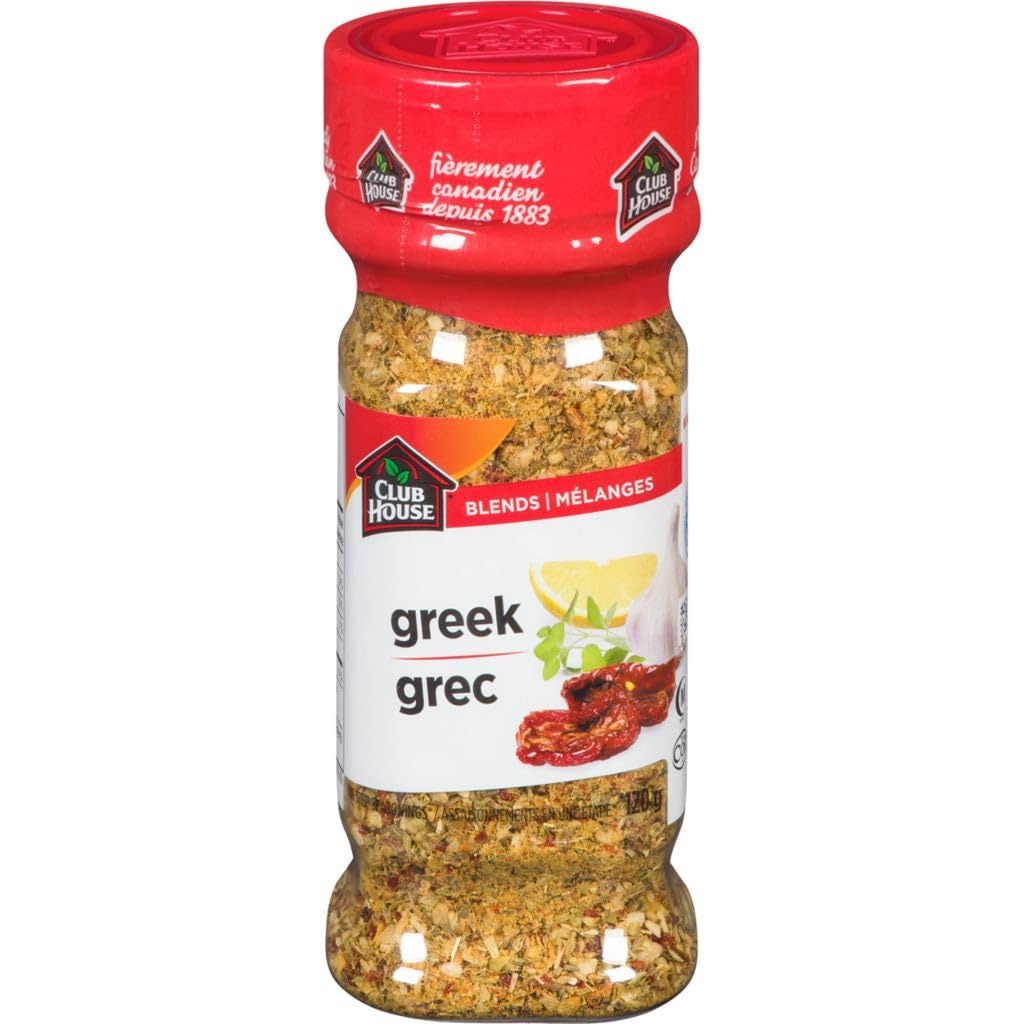
Item Name: CLUB HOUSE One Step Seasoning, Greek 120g/4.2 oz. (Imported from Canada)
Bullet Point 1: All in one seasoning
Bullet Point 2: Gluten free
Bullet Point 3: Peel back label to reveal recipes
Bullet Point 4: Imported from Canada
Product Description: The ultimate Greek flavors: oregano, sun dried tomatoes, lots of garlic, lemon and red bell peppers. Makes the best vinaigrette for Greek Salad. Toss with diced cucumbers, tomatoes, red onions, olives and feta cheese. Use vinaigrette to marinate chicken, pork (souvlaki), lamb or vegetables. Shake on sliced tomatoes, eggs, omelettes, fish, chicken, lamb chops, roasts, ground meats, rice dishes, pizza. Add to hummus, dips tzatziki, tabouleh add to rice, stuffings, vegetables, soups. All in one seasoning. Gluten free. Peel back label to reveal recipes. Imported from Canada
Value: 1.0
Unit: Count

Price: 14.99